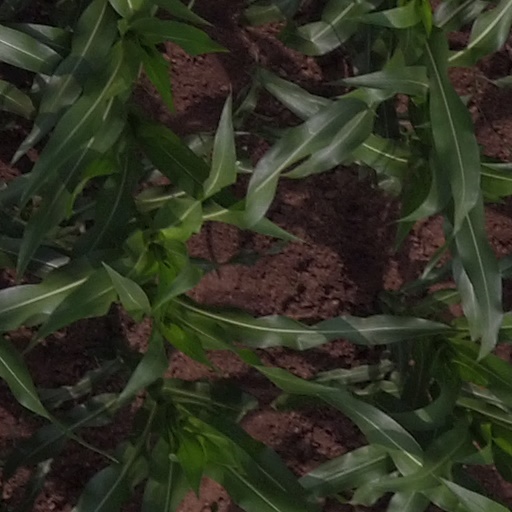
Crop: maize; corn